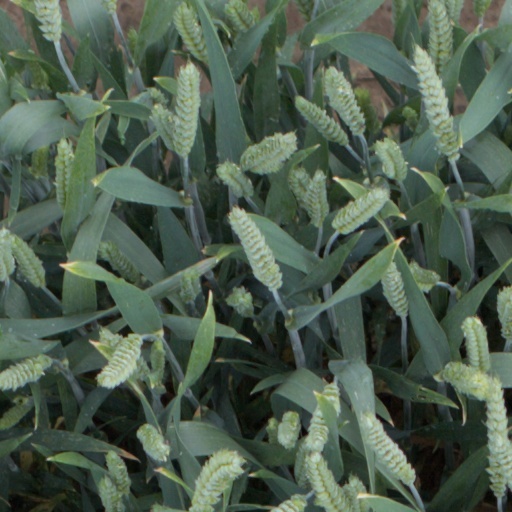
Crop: wheat